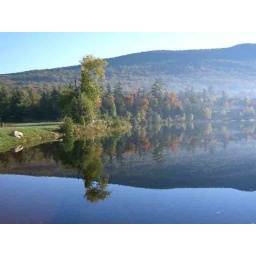
The colours of the fall trees are mirrored in the placid lake of Waterville, New England, early one morning.